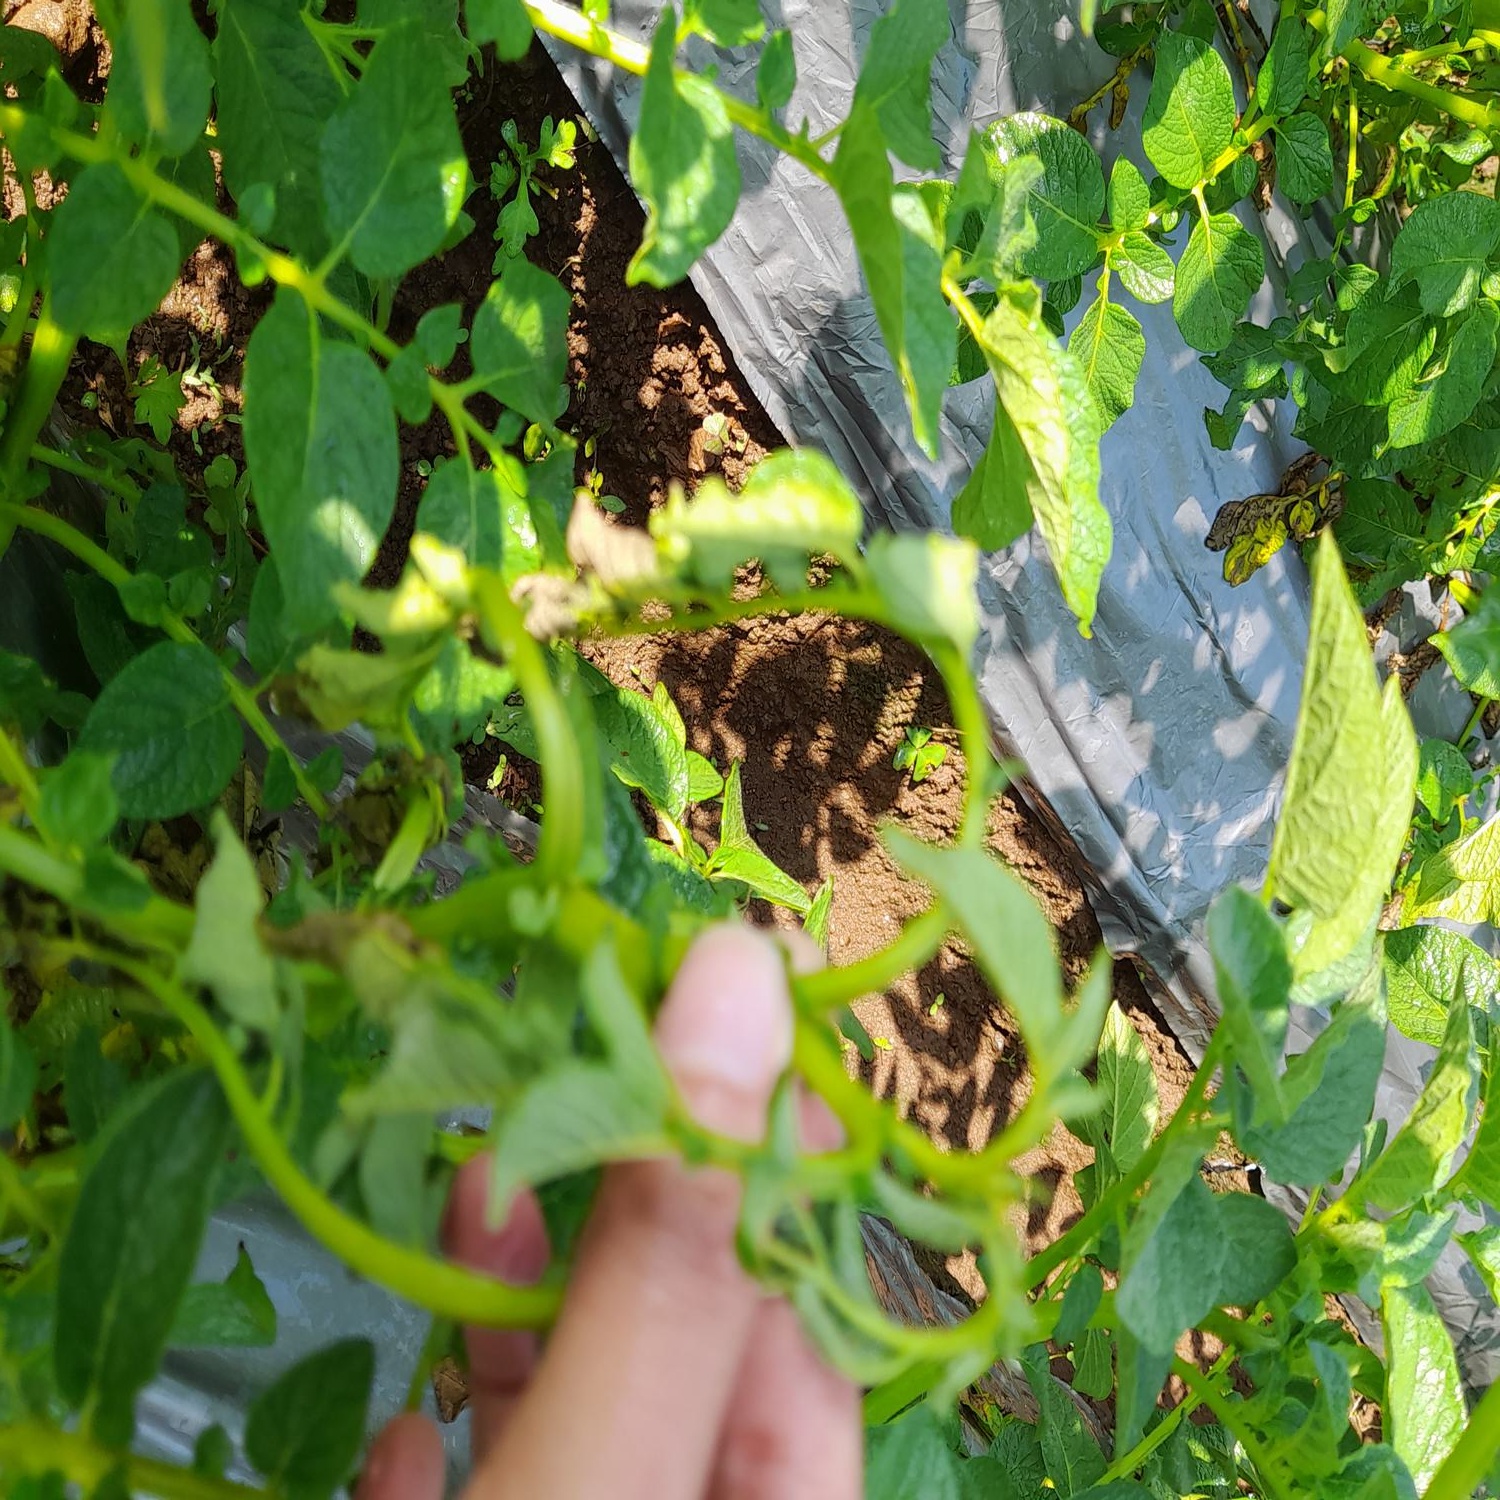
Etiqueta: Pudricion_Parda